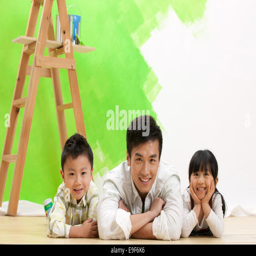
happy family lying on the floor